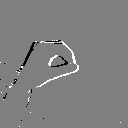
ASL letter: o